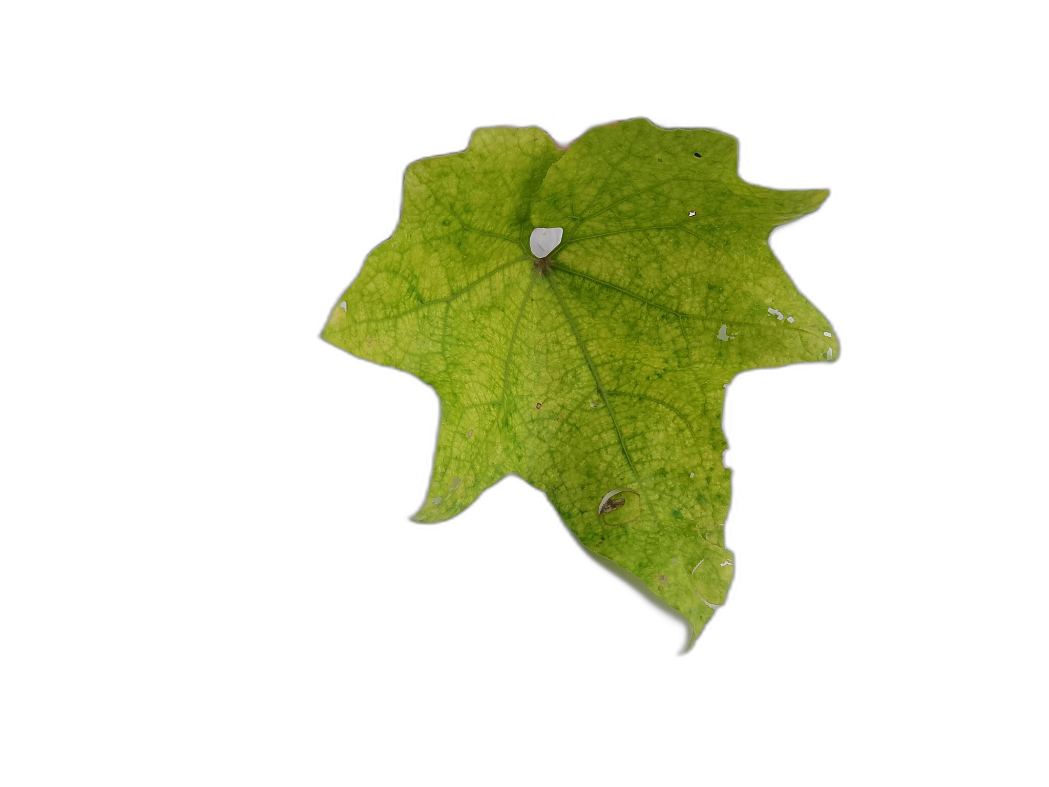
Crop: Zucchini
Label: Iron_Chlorosis_Damage